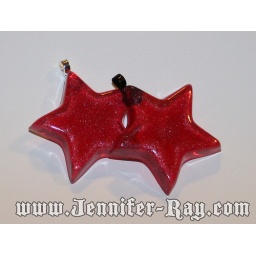
My handmade red resin star pendant with ball chain necklace with lobster clasp for sale in my Etsy shop